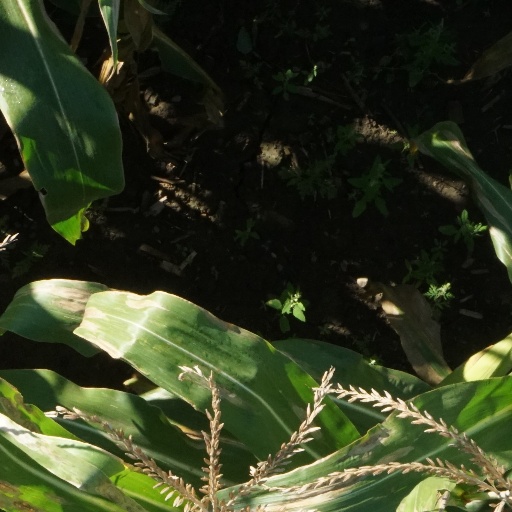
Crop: maize; corn